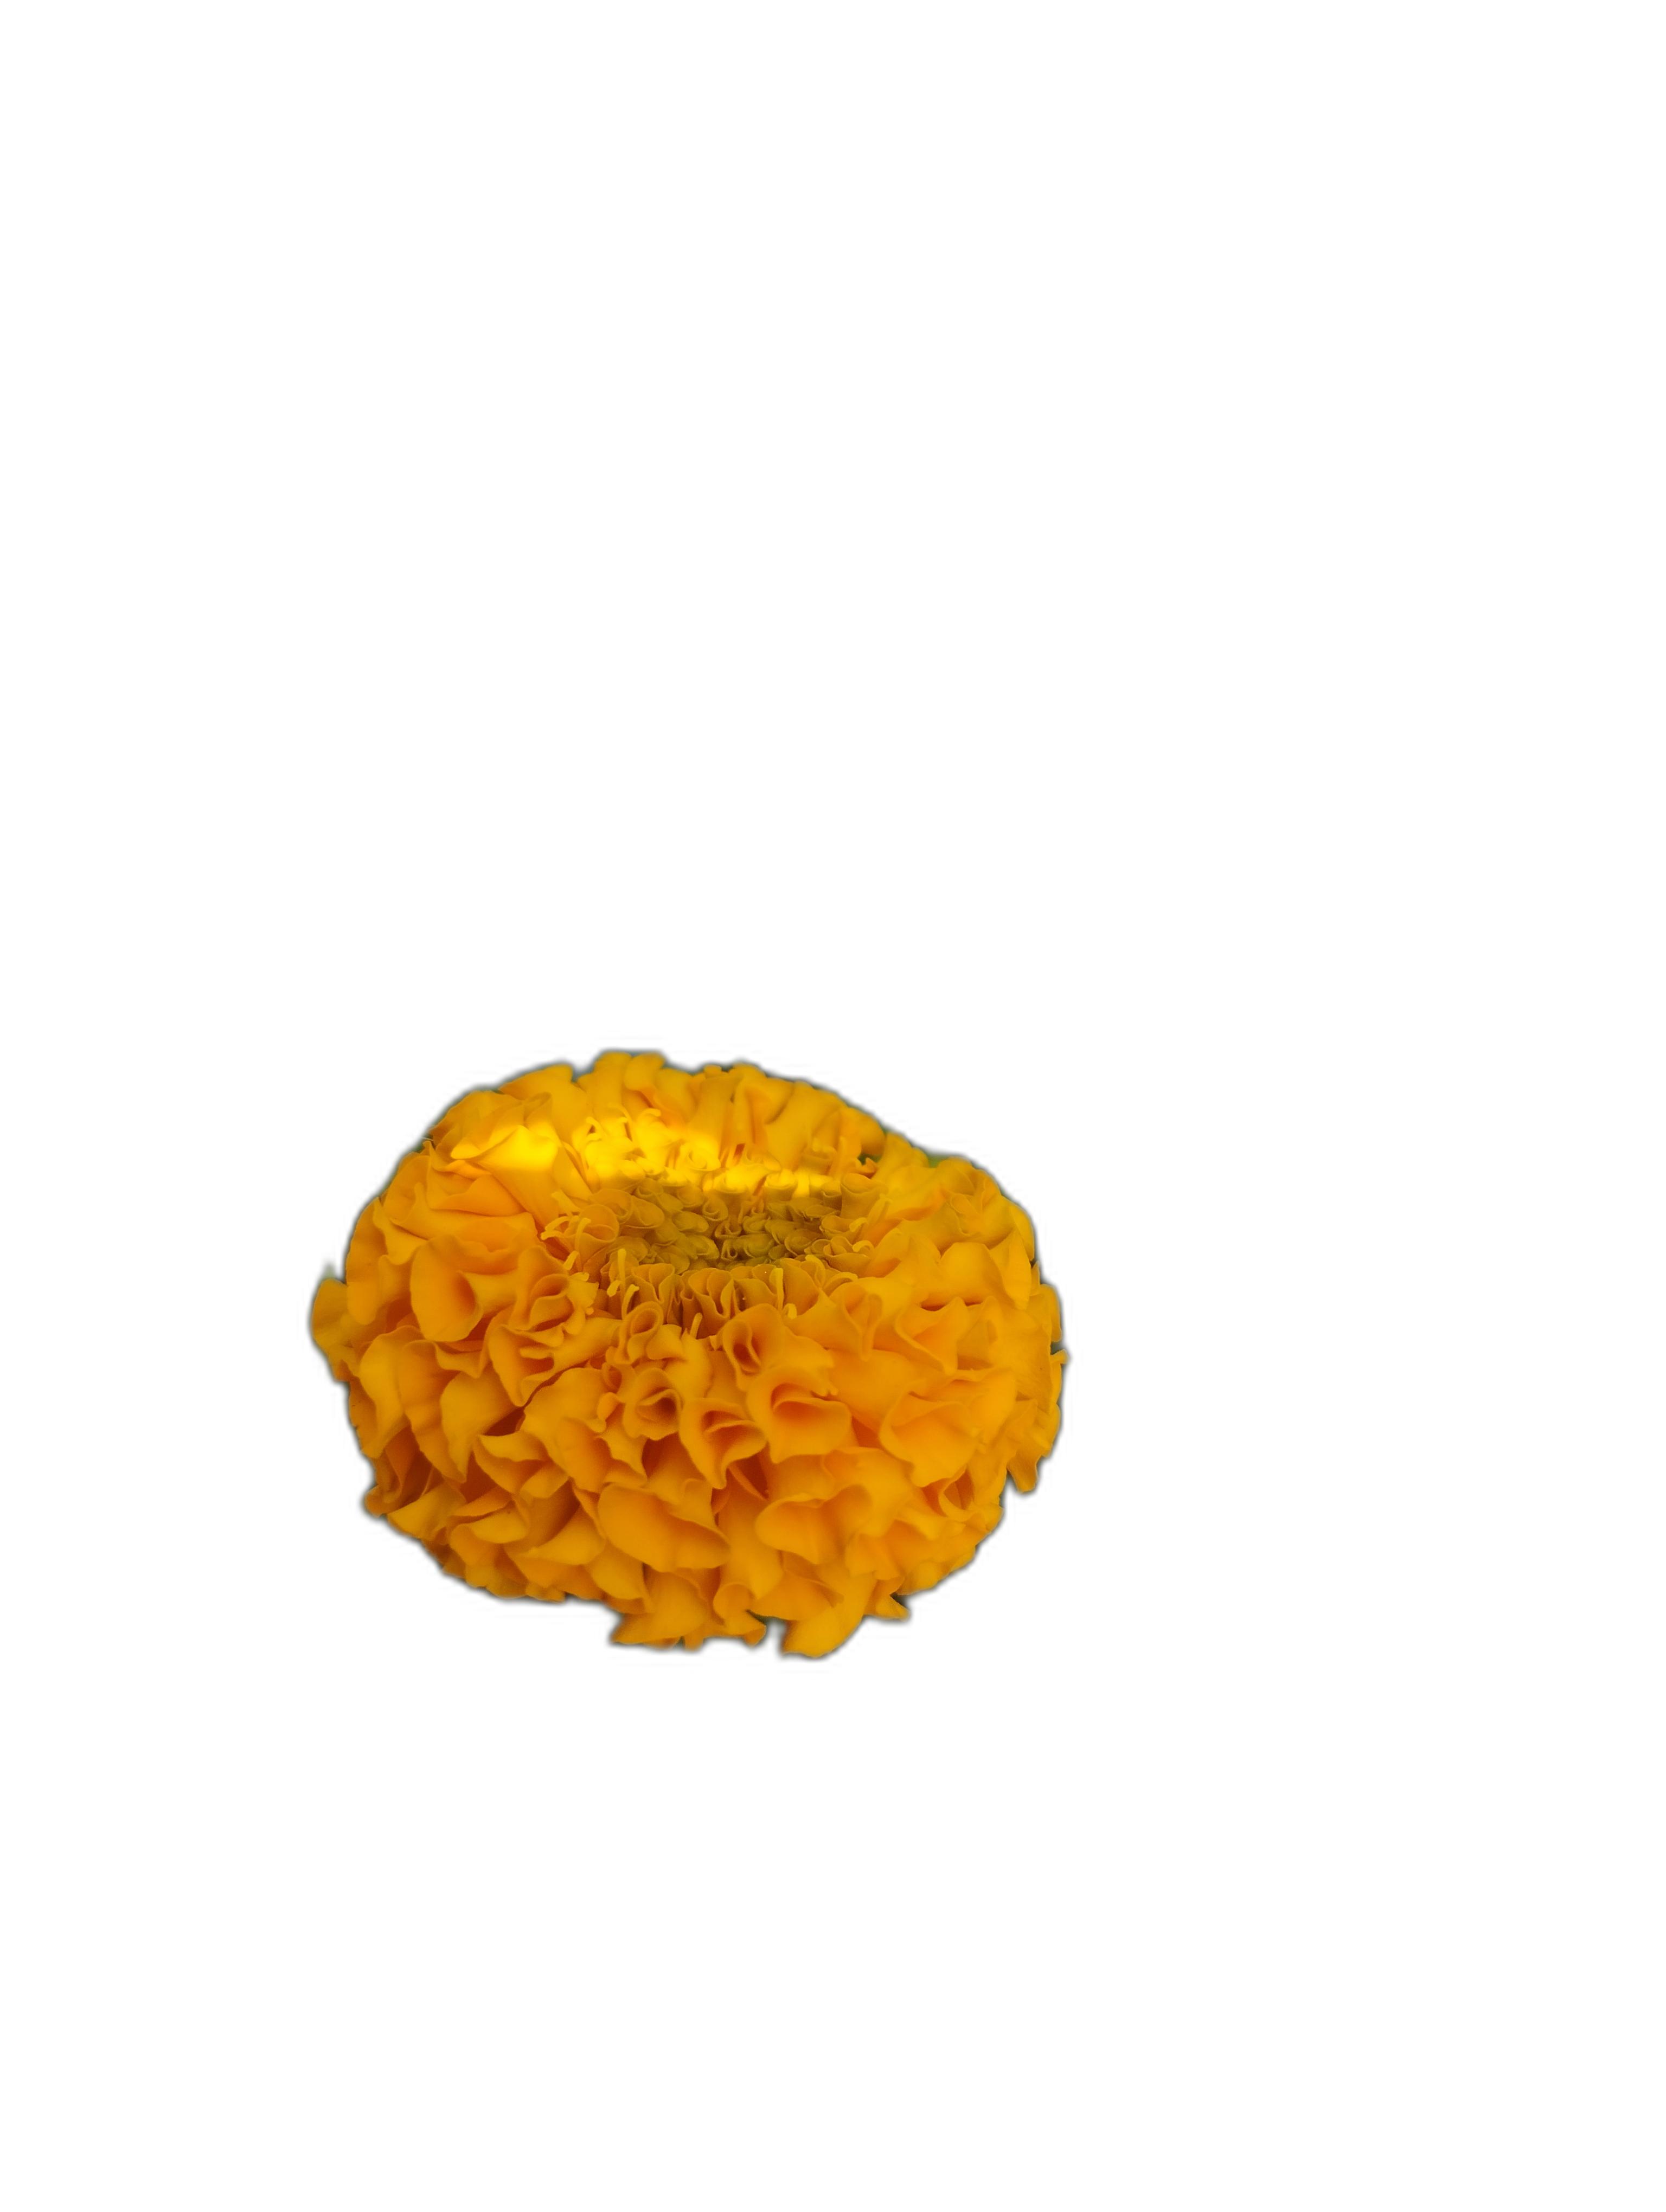
Label: Marigold